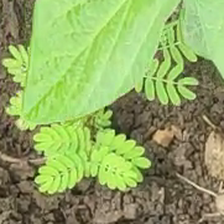
Weed species: Dwarf_cassia_(Chamaecrista pumila)